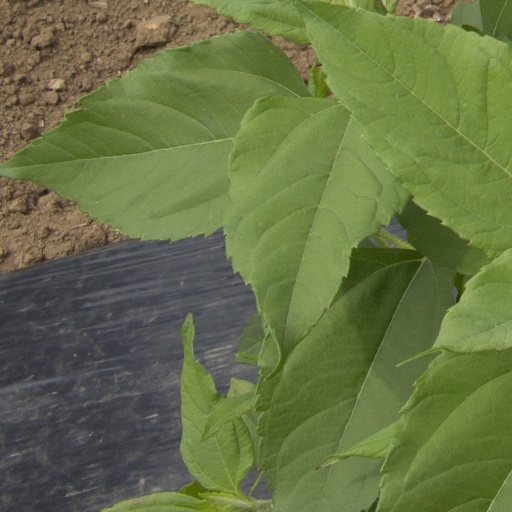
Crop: Jerusalem artichoke